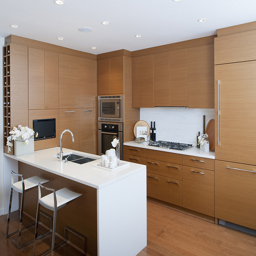
A kitchen that has a sink and two seats.
A kitchen with a stove, sink, and oven.
A modern style kitchen with a beautiful wood finish.
A kitchen with furniture and decor in it.
A photo of a kitchen made of all wood and tile.